Ridge Racer 2 (2006 video game)

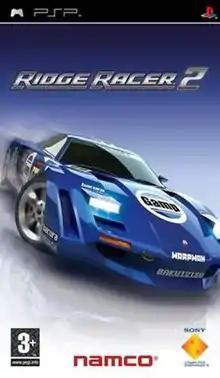
European version cover art

Ridge Racer 2, released in Japan as , is a 2006 racing video game developed and published by Namco Bandai Games for the PlayStation Portable. It is the twelfth main installment in the "Ridge Racer" series. It is a sequel to "Ridge Racer", which was released as a launch title for the console. It adds more extra content with additional tracks recycled from older titles of the series, as well as two new game modes called Duel and Survival.